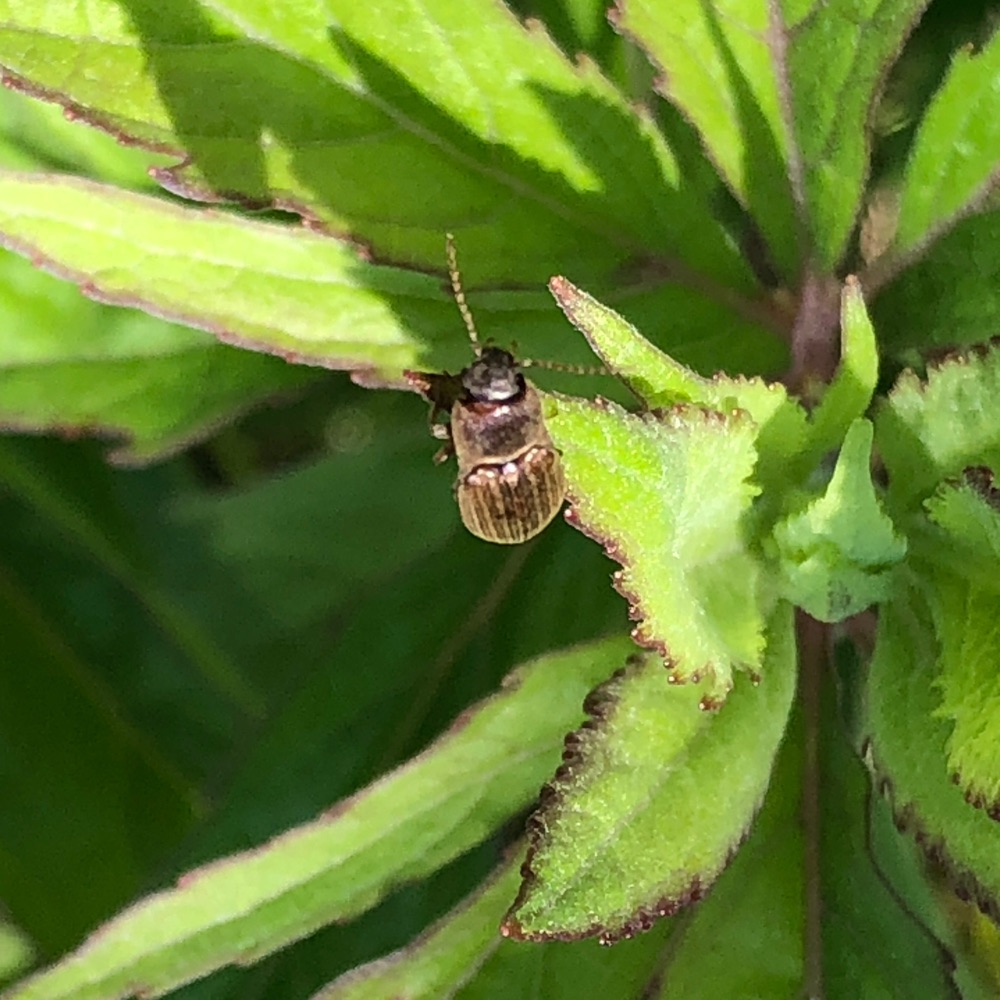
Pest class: clickbeetles_wireworms